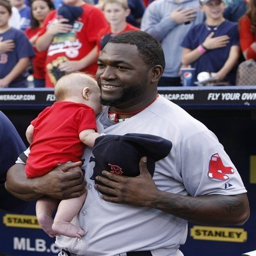
baseball player holds a fan 's baby during the national anthem before their baseball game against sports team .